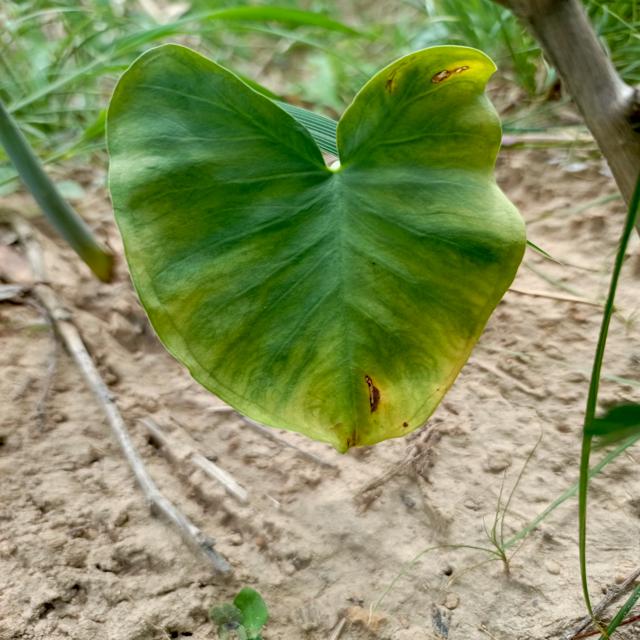
Label: Early_Blight